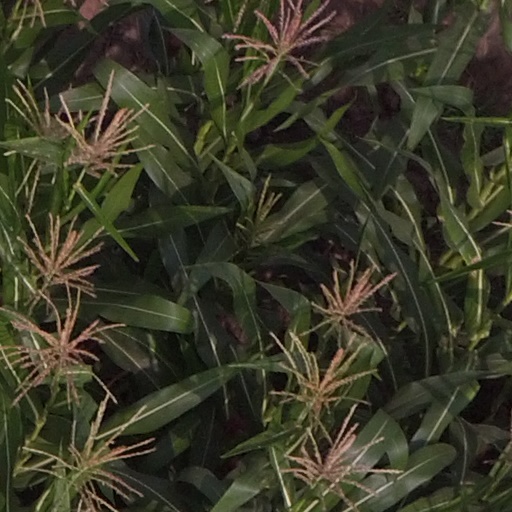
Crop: maize; corn